United States Post Office (Berkeley, California)

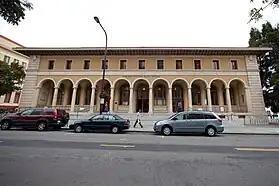

The U.S. Post Office, also known as the Berkeley Main Post Office, is a local branch of the United States Postal Service. The building, located at 2000 Allston Way, Berkeley, California, was built in 1914–15. The building has been described as a "free adaptation of Brunelleschi's Foundling Hospital." Designed in the Second Renaissance Revival style, the front of the building features terra cotta arches supported by plain tuscan columns.